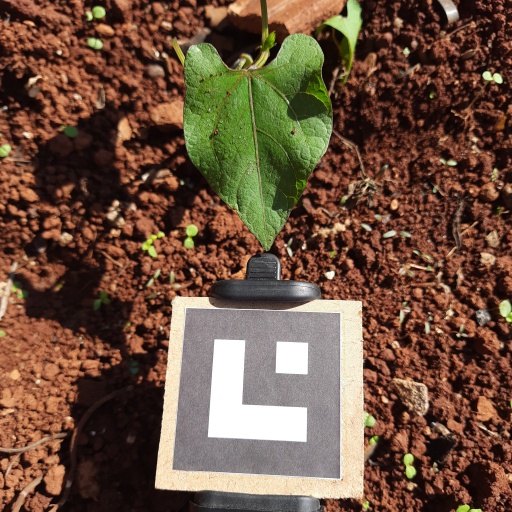
Observations: wavy surface, no eating holes, with water drops, with soild dust, under sunlight